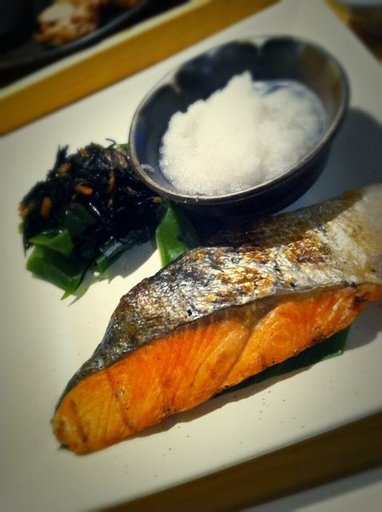
Label: grilled_salmon